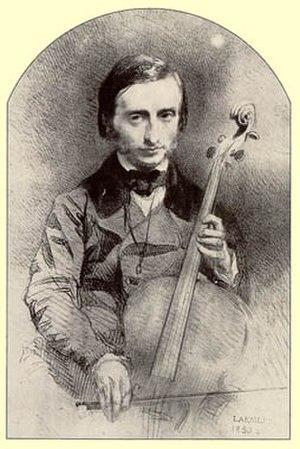
Jacques Offenbach /ʒak ɔfɛnbak/ est un compositeur et violoncelliste français d'origine allemande, né le 20 juin 1819 à Cologne et mort le 5 octobre 1880 à Paris.